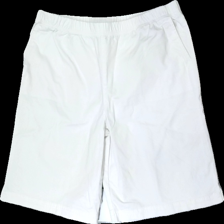
View: front
Type: Shorts
Category: Ladies
Brand: Not in the list
Brand text on label: B.women
Colors: White
Material: 100% cotton
Cut: Regular
Size: 46
Season: Summer
Price range: <50
Recommended usage: Reuse